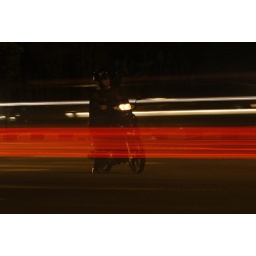
Motorist waits to cross a road in Kuala Lumpur